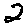
Label: 2